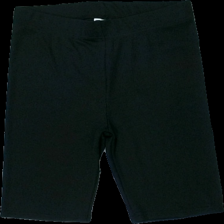
View: front
Type: Tights
Category: Ladies
Brand: Not in the list
Brand text on label: stories
Colors: Black
Material: 100% polyester
Cut: Cropped
Size: M
Season: All
Damage location: top right
Damage 2 location: middle center
Damage 3 location: bottom left
Price range: 50-100
Recommended usage: Reuse
Description: svarta korta tights